Cooking weights and measures

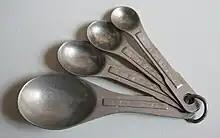
Measuring spoons (customary units) - 1 tablespoon, 1 teaspoon, teaspoon, teaspoon

In recipes, quantities of ingredients may be specified by mass (commonly called weight), by volume, or by count.